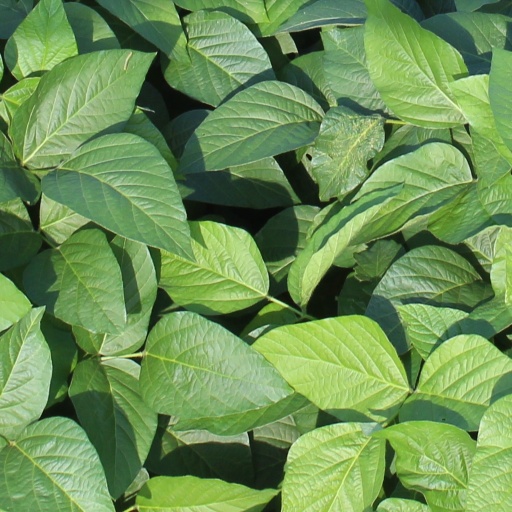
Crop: soybean